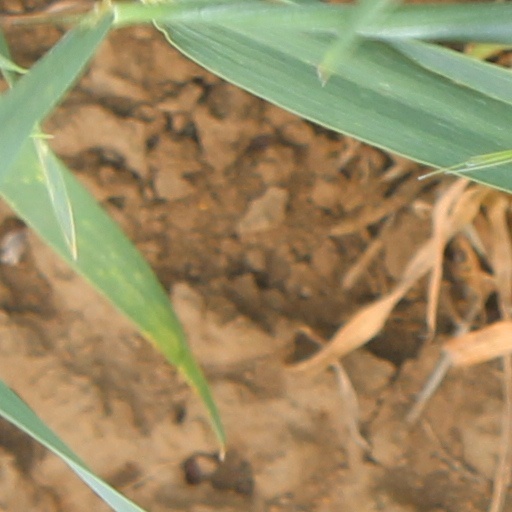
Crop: wheat